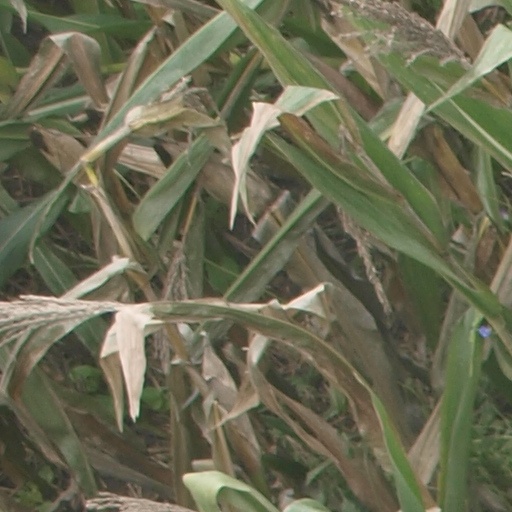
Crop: maize; corn